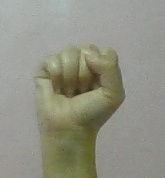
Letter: saad